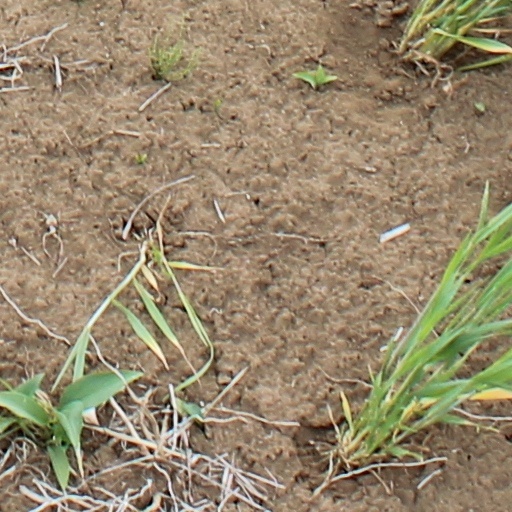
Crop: wheat